Question: Please indicate a possible affordance area of the bottle that can be used for twisting open
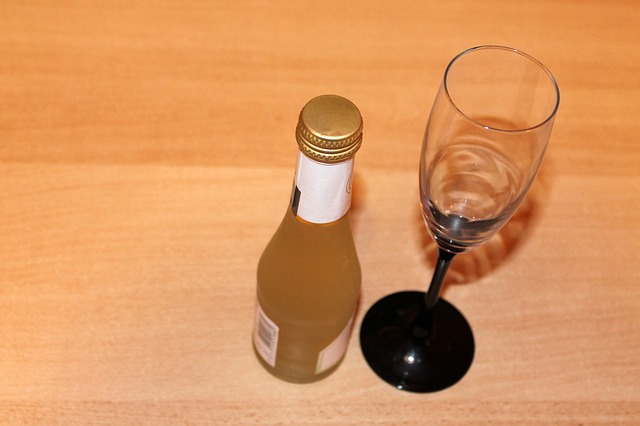
Answer: [290, 94, 365, 194]